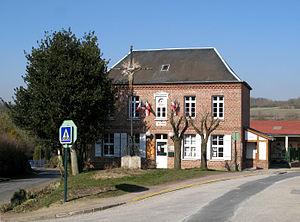
Havernas est une commune française située dans le département de la Somme, en région Hauts-de-France.